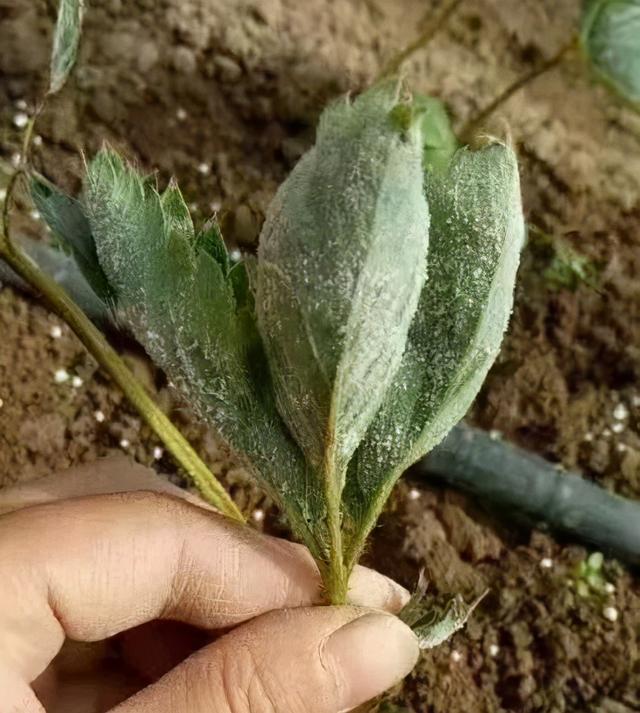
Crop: cherry
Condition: powdery_mildew